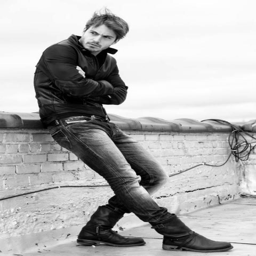
style extends beyond the dimensions of clothing ; style is the product of fashion and attitude . person